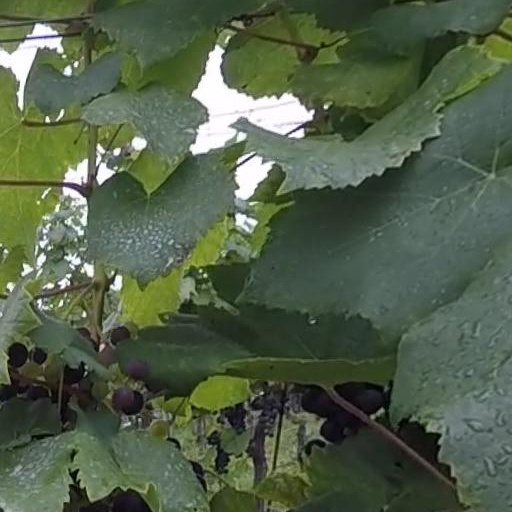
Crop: grape